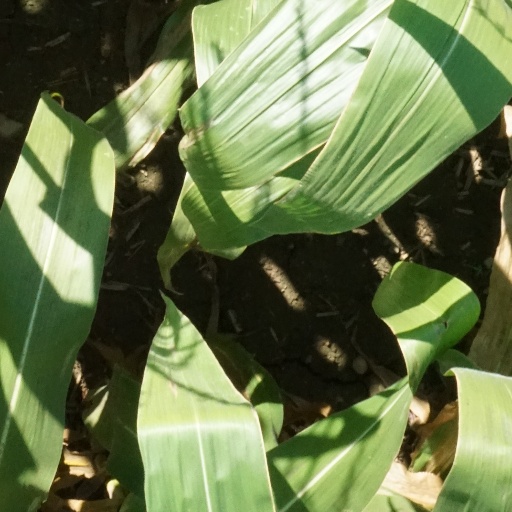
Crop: maize; corn